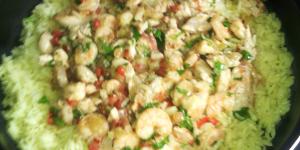
arroz con camarones y pollo